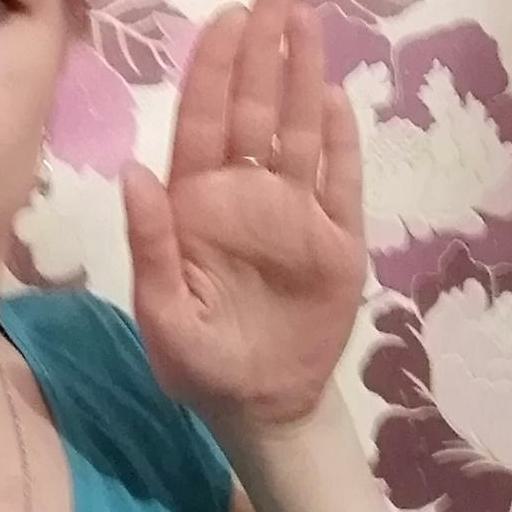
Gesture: stop